Smart Forfour

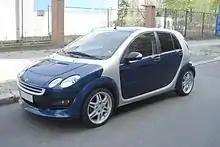
Smart Forfour Brabus

The car was produced at the NedCar factory in the Netherlands in conjunction with Mitsubishi Motors. This is the same factory that produced Volvo 300s in the 1970s and 1980s and the Volvo S40 in the 1990s. To save production costs, the Smart Forfour shared almost all of its components with the 2003 Mitsubishi Colt. This includes the chassis, suspension and a new generation of MIVEC petrol engines, ranging from the three-cylinder to the four-cylinder with power up to .